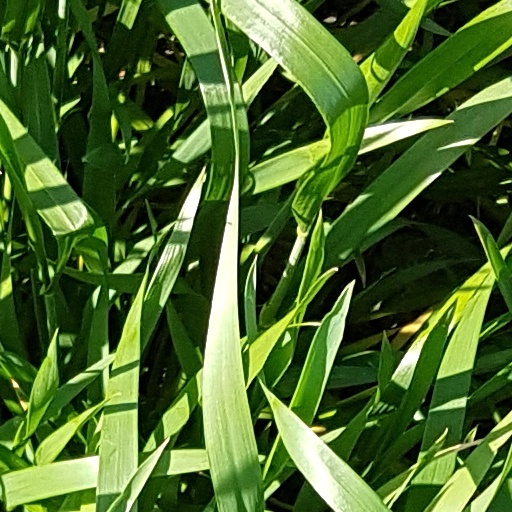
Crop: wheat